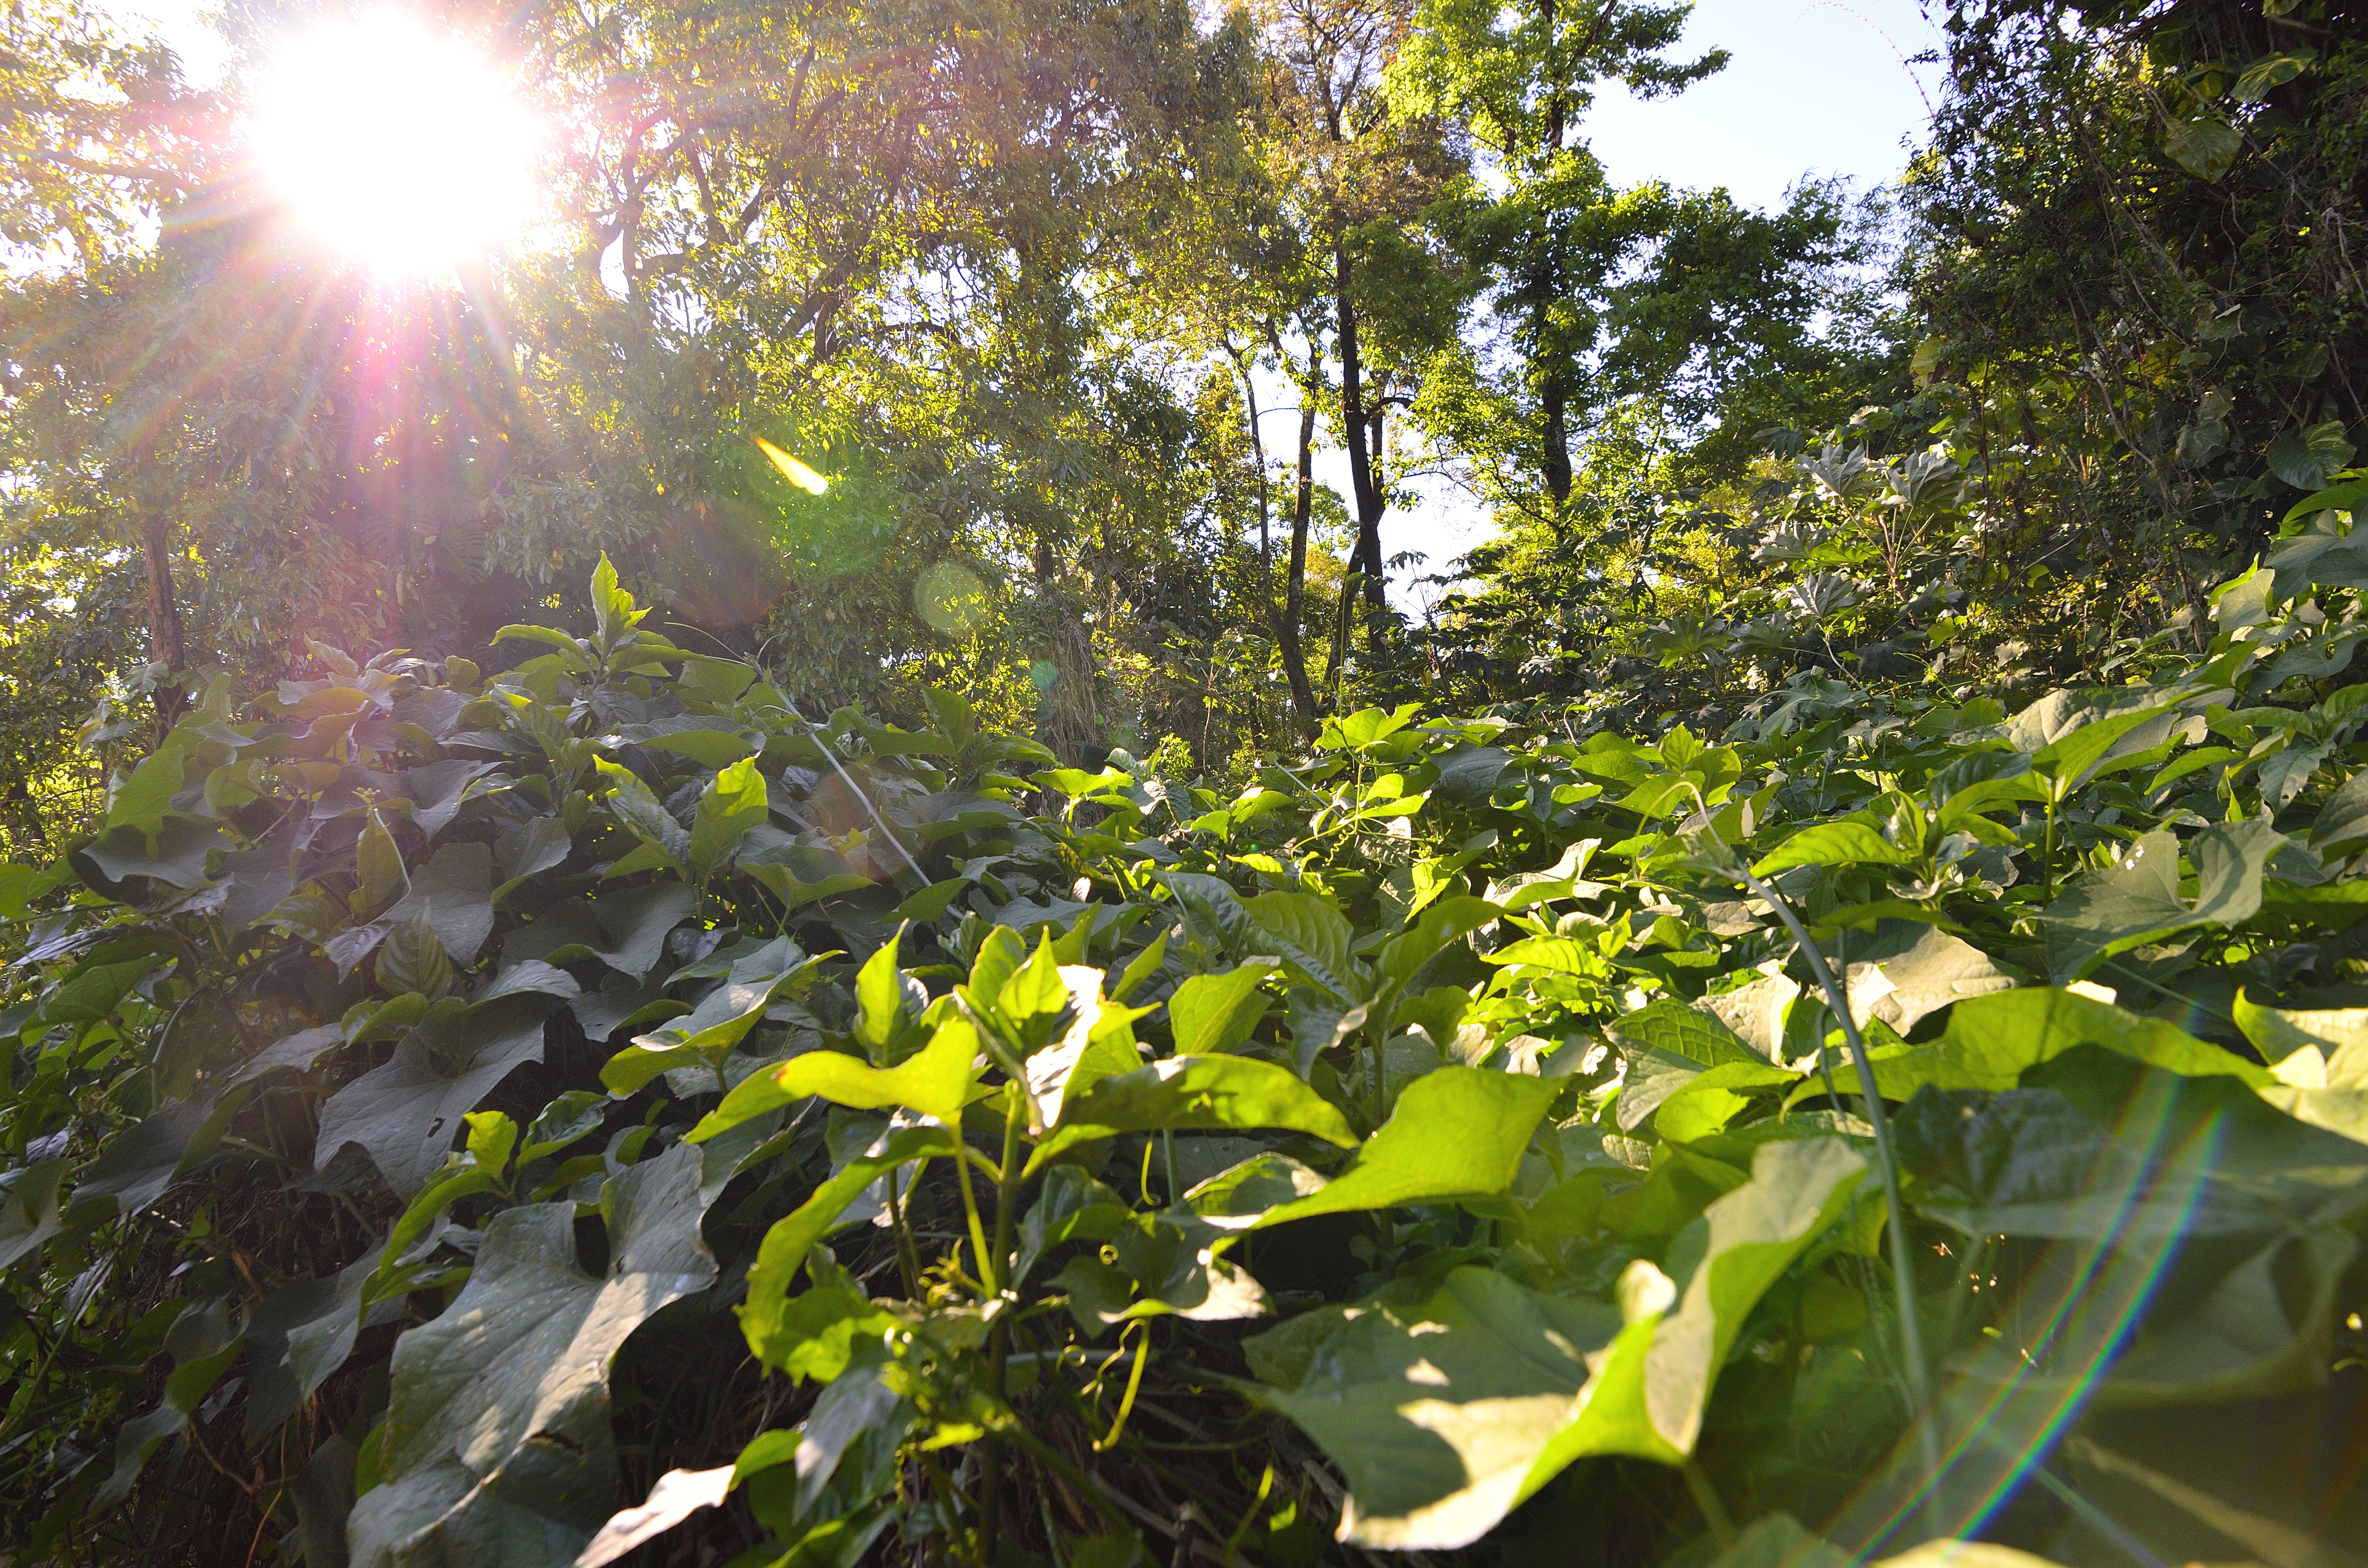
tree, nature, forest, branch, plant, sunlight, leaf, flower, pond, green, jungle, autumn, botany, garden, flora, vegetation, shrub, rainforest, sol, woodland, misiones, selva, habitat, tropics, flowering plant, woody plant, land plant